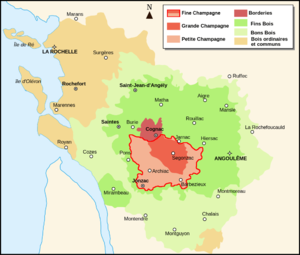
Carte de la région Fine Champagne a Cognac.
Un cognac Fine Champagne est un assemblage d’eau-de-vie provenant du premier cru Grande Champagne et d’eau-de-vie provenant du second cru Petite Champagne. Ainsi, la notion Fine Champagne renvoie à l’univers de l’eau-de-vie charentaise produite sur l’Appellation d’origine Contrôlée Cognac. Elle est relative aux Crus de cognac. Toutefois, la Fine Champagne n’est pas un cru mais une dénomination. Toutes les maisons de cognac produisent une Fine Champagne.